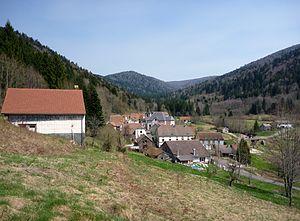
Vue sur Miellin.
Miellin est une ancienne commune française située dans le département de la Haute-Saône, en région Bourgogne-Franche-Comté.
La communauté de communes de la Haute Vallée de l'Ognon est une ancienne communauté de communes située dans le département de la Haute-Saône en France.